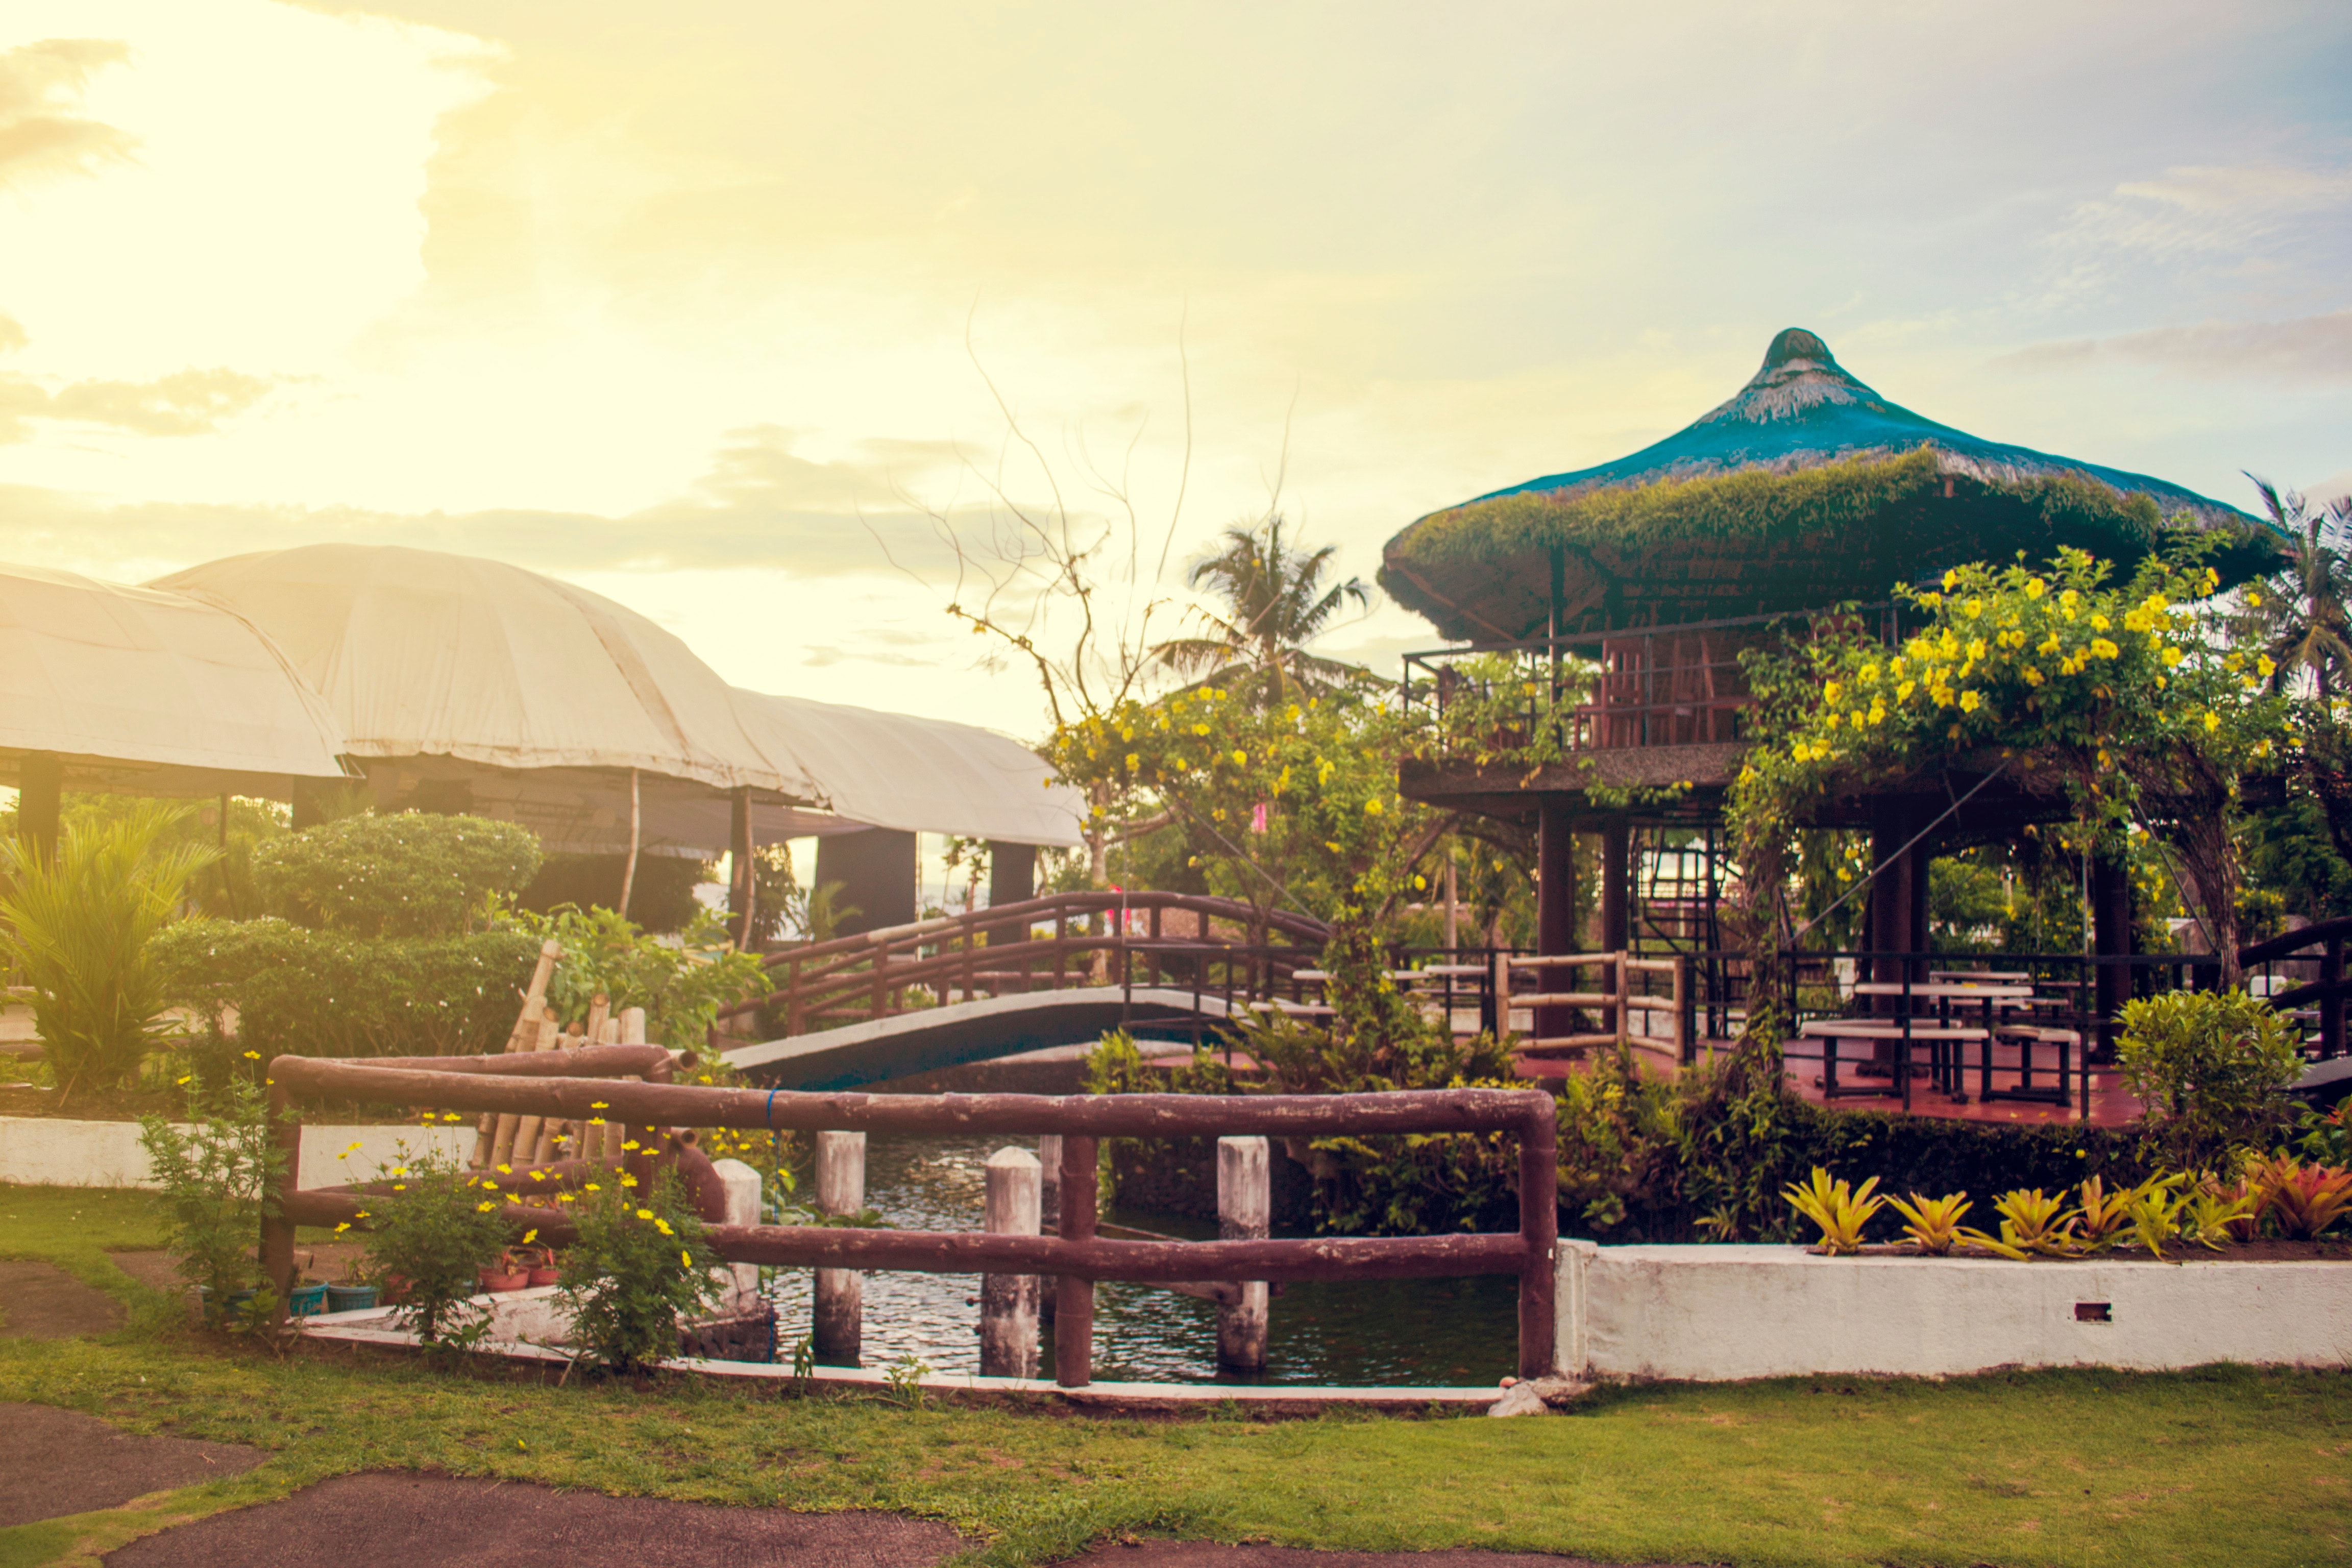
sky, property, tree, morning, house, botany, resort, home, building, real estate, architecture, cloud, vacation, landscape, sunlight, shade, mountain, leisure, tourism, plant, hill station, city, roof